Sunbury Cemetery

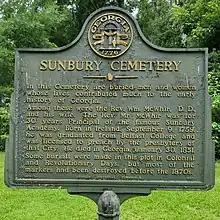
Georgia Historical Marker for the cemetery

In 1957, the Georgia Historical Commission erected a Georgia Historical Marker at the site.